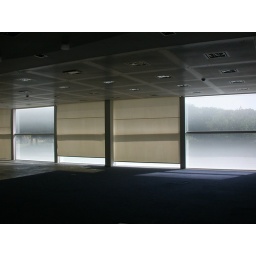
a corridor in 80's Foster building